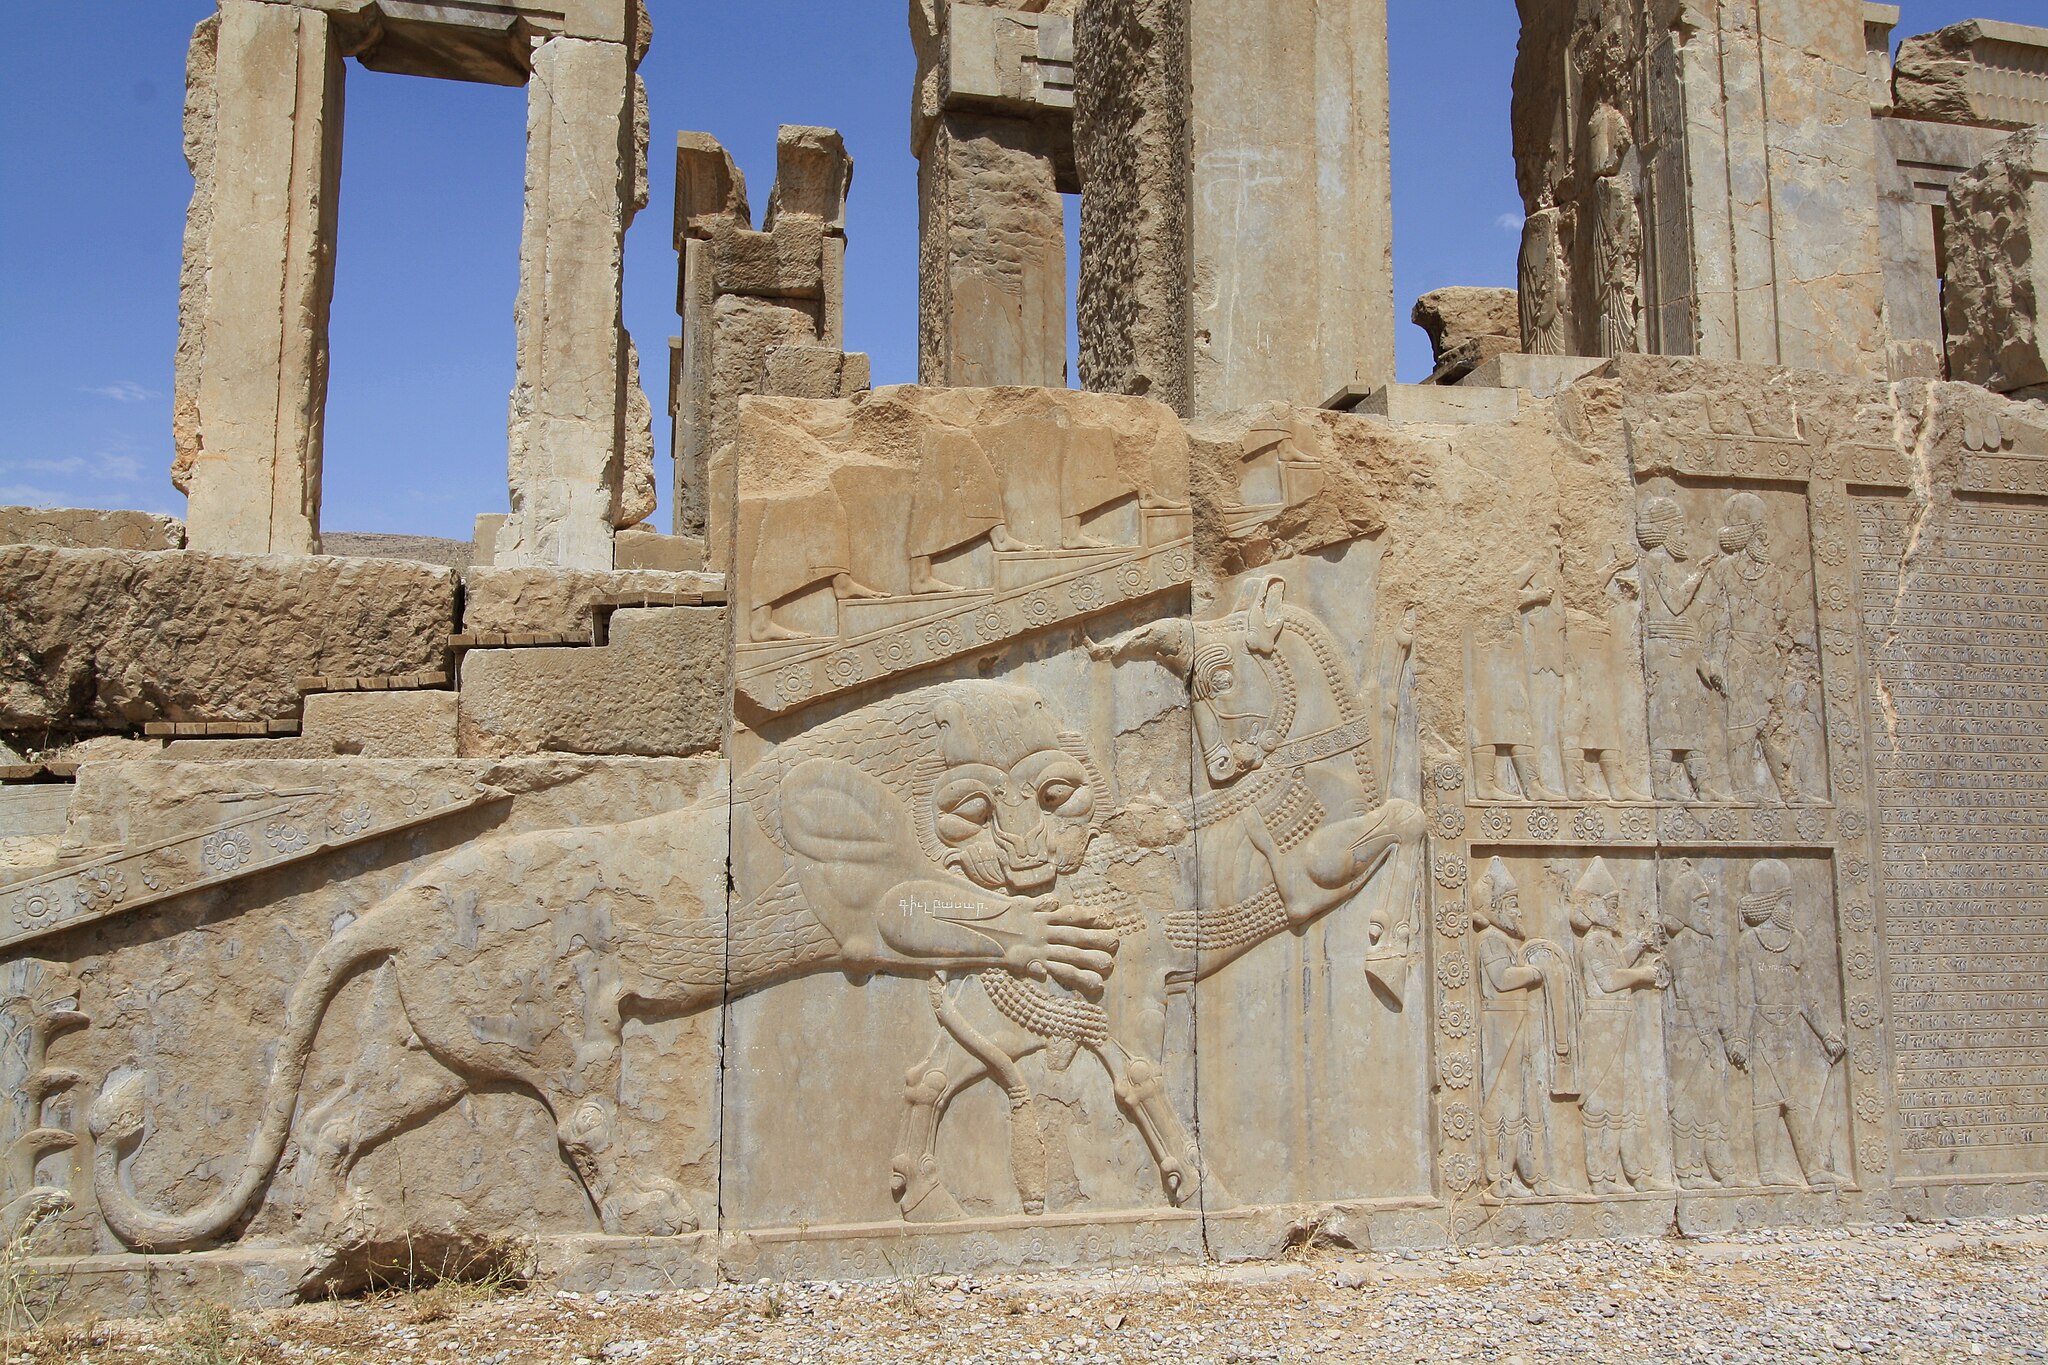
Title: Persepolis (18585751660)
Description: Persepolis
Date: 2015-06-11 11:43
Categories: Flickr images reviewed by FlickreviewR 2, 2015 in Persepolis, Lion attacking a bull, Persepolis, Western staircase of Tachara, Files from Blondinrikard Fröberg Flickr stream